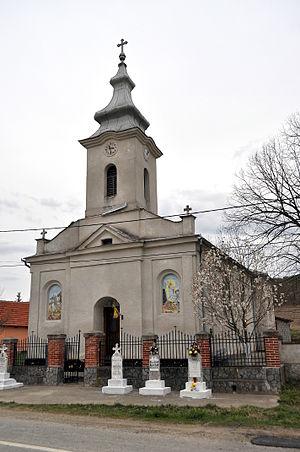
Bara est une commune du județ de Timiș, Roumanie qui compte 388 habitants.